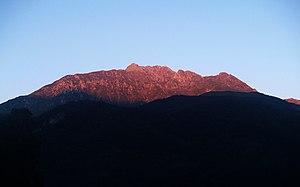
L'Arbizon est le point culminant du massif de l'Arbizon dans les Hautes-Pyrénées. Il est situé à l'est du massif du Néouvielle, entre la vallée d'Aure à l'est, et la vallée de Campan au nord.
Camparan est une commune française située dans le département des Hautes-Pyrénées, en région Occitanie.